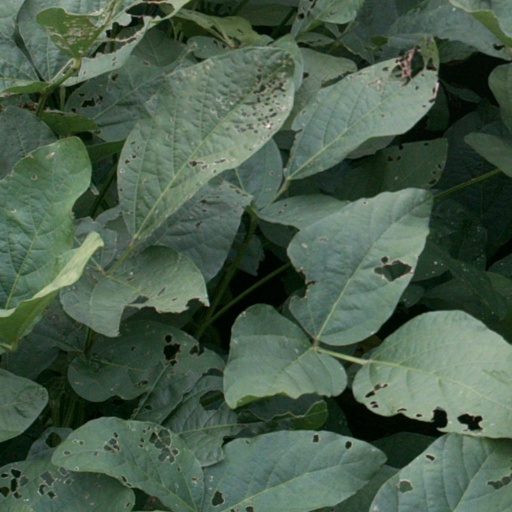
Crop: soybean